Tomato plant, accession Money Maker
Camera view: horizontal (90 deg, fisheye); turntable rotation: 60 degrees
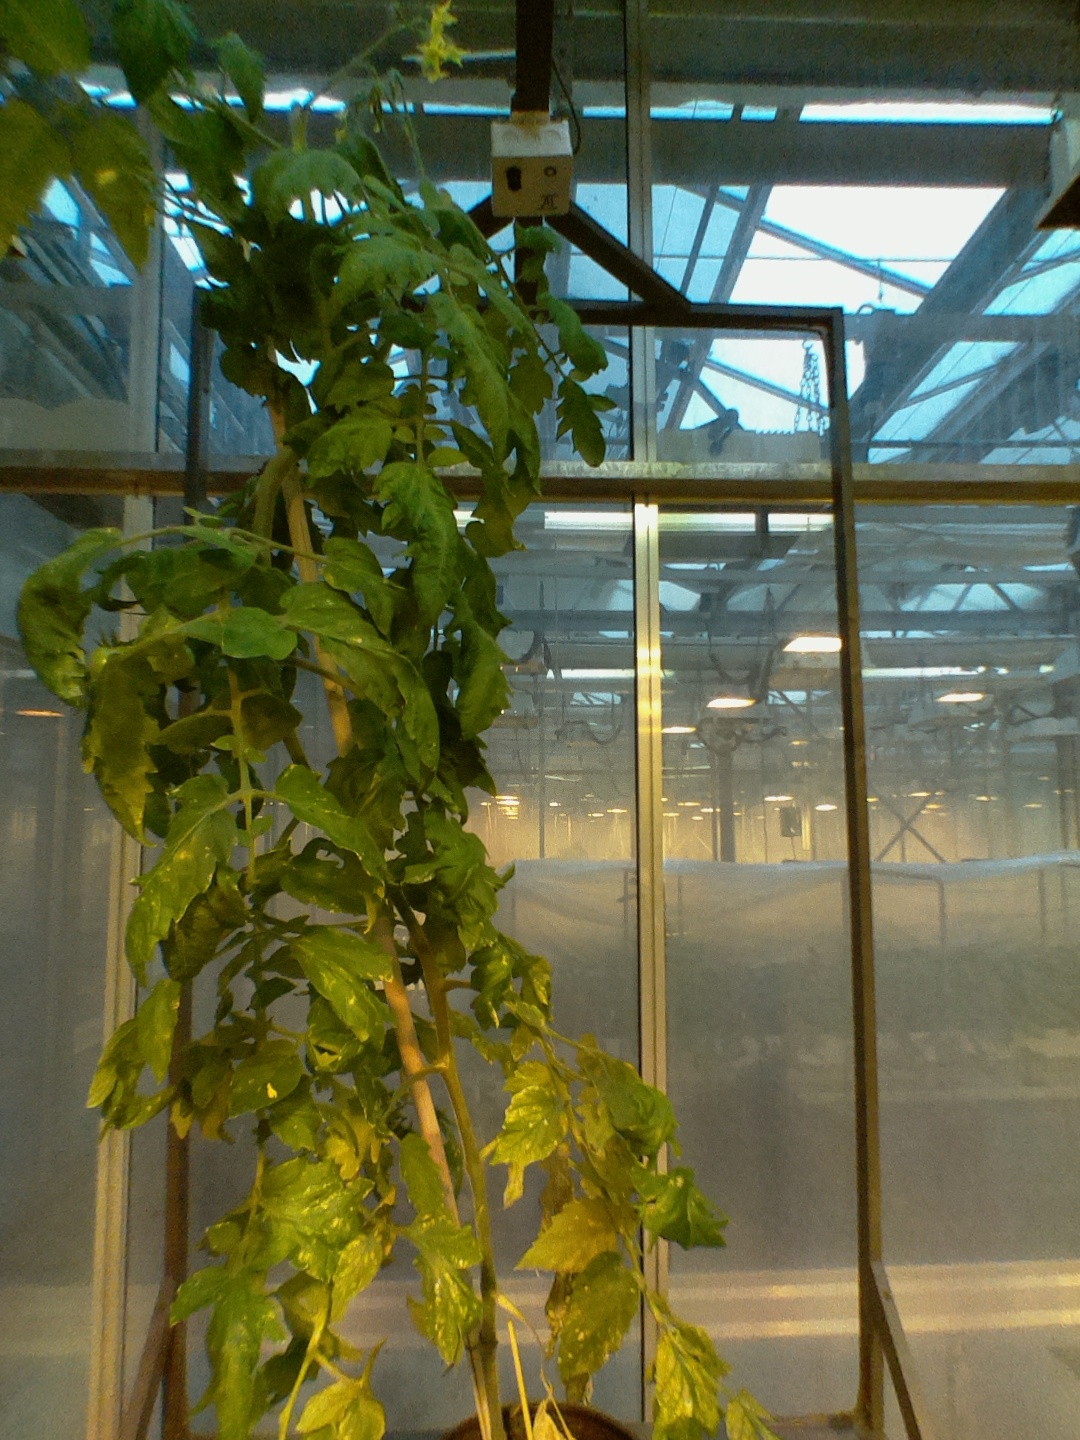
BBCH growth stage 73: 30%-40% of final fruit size